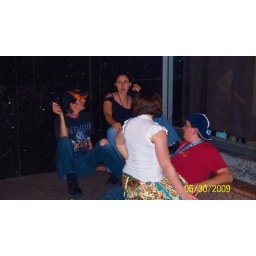
Girl in white said &amp;quot;Hey can I mount you&amp;quot; Dude in Red said &amp;quot;Most Definitely&amp;quot;